Michele Sanmicheli

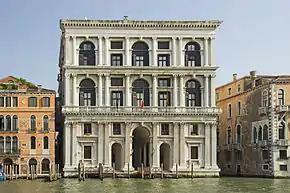
Palazzo Grimani di San Luca in Venice

His first assignment in this role was in Verona, between 1527 and 1528, where he was called by Giovanni Emo, "podestà" of the city, to take charge of the restoration of the Ponte Nuovo bridge over the Adige River. In addition, around the end of 1527, the noblewoman Margherita Pellegrini offered him to design a chapel in memory of her son Nicolò at the church of San Bernardino in Verona: to this work the architect applied himself with considerable enthusiasm, producing a work that was much appreciated by the client. The Pellegrini Chapel was then the subject of subsequent retouches by Bartolomeo Giuliari in 1793. On October 28, 1530, when the private work was completed, he was officially appointed superintendent of the military factories of Verona (a position he would hold until his death). With this role he designed the monumental gates of the city: Porta Nuova (1532), Porta San Zeno (1541) and Porta Palio (1547); he also began to transform the fortifications of Verona using the bastion system. At the same time (between 1531 and 1532) he was responsible for studying and designing the reorganization of the Visconti Citadel of Verona, in collaboration with his nephew Giangirolamo Sanmicheli, who was his faithful collaborator and successor.